Ludgate

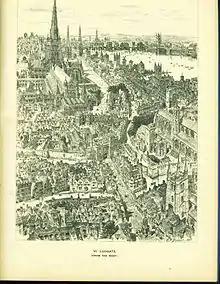
Lud Gate and surrounding area in the sixteenth century (as imagined in 1895)

Ludgate is believed to have been one of four original gates in the Roman London Wall, work on which started in 190 AD.